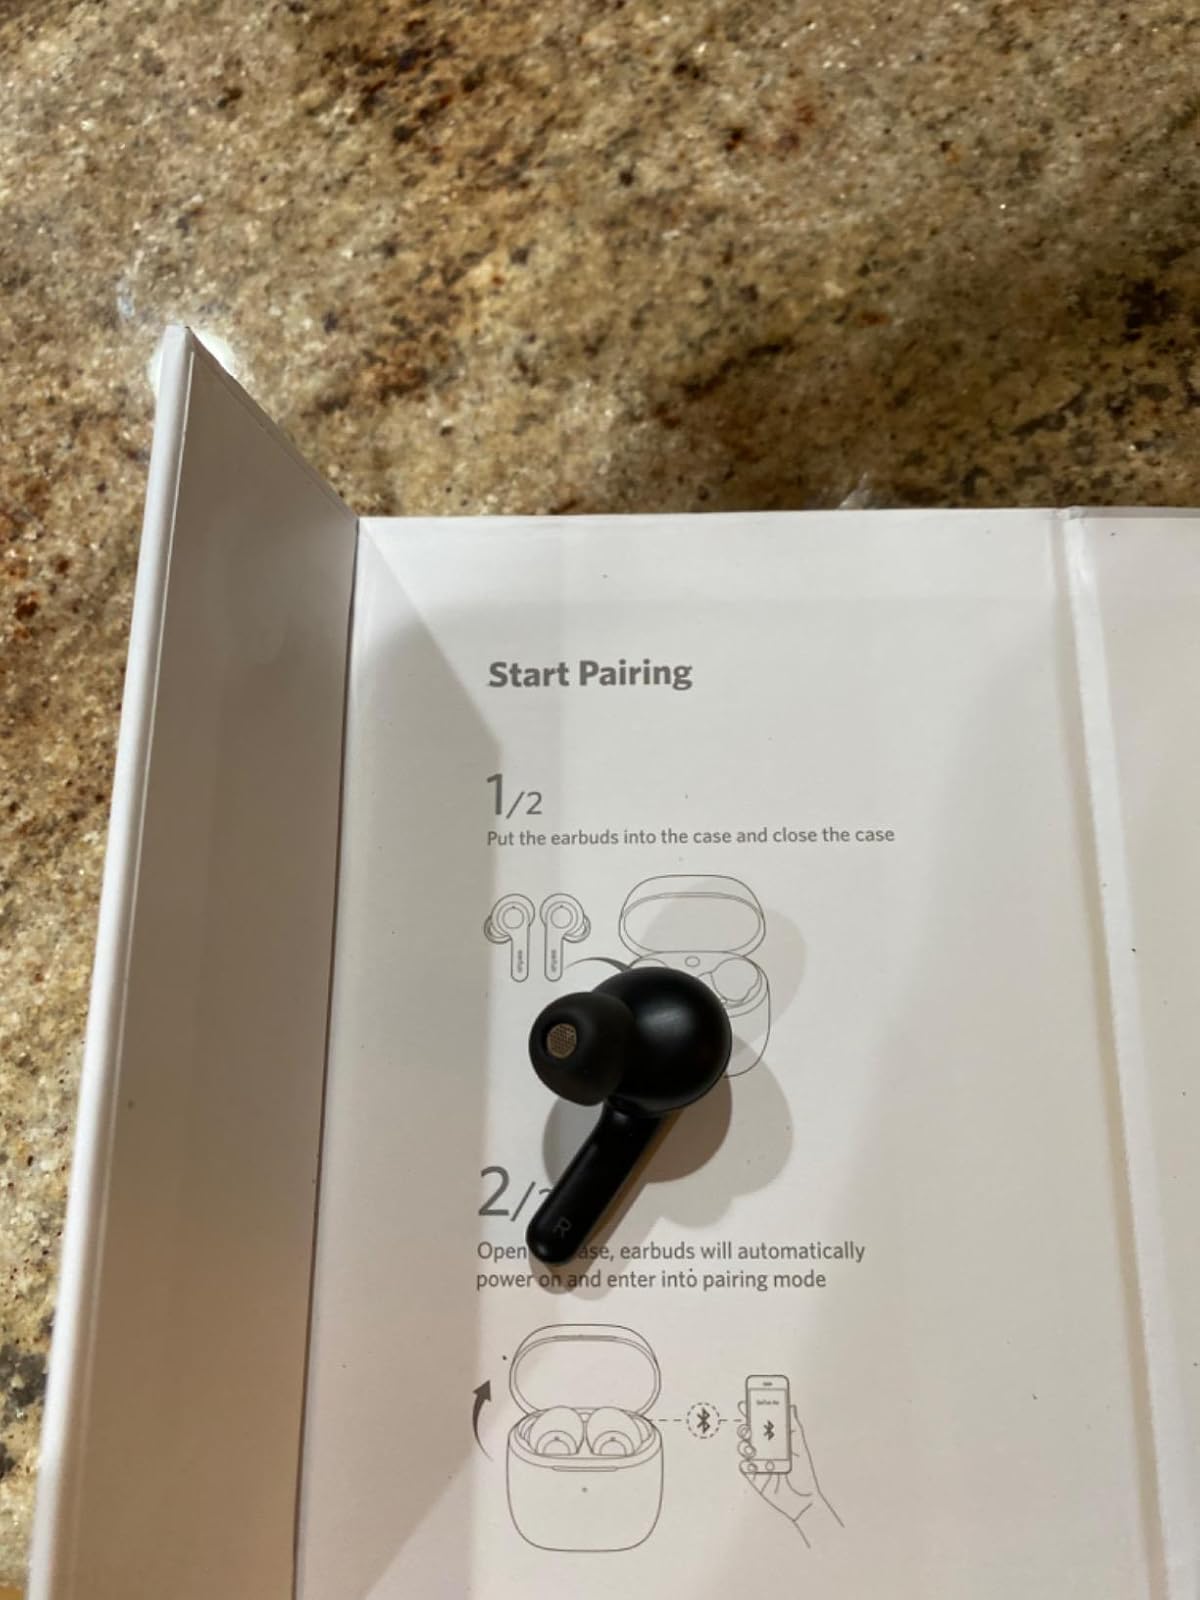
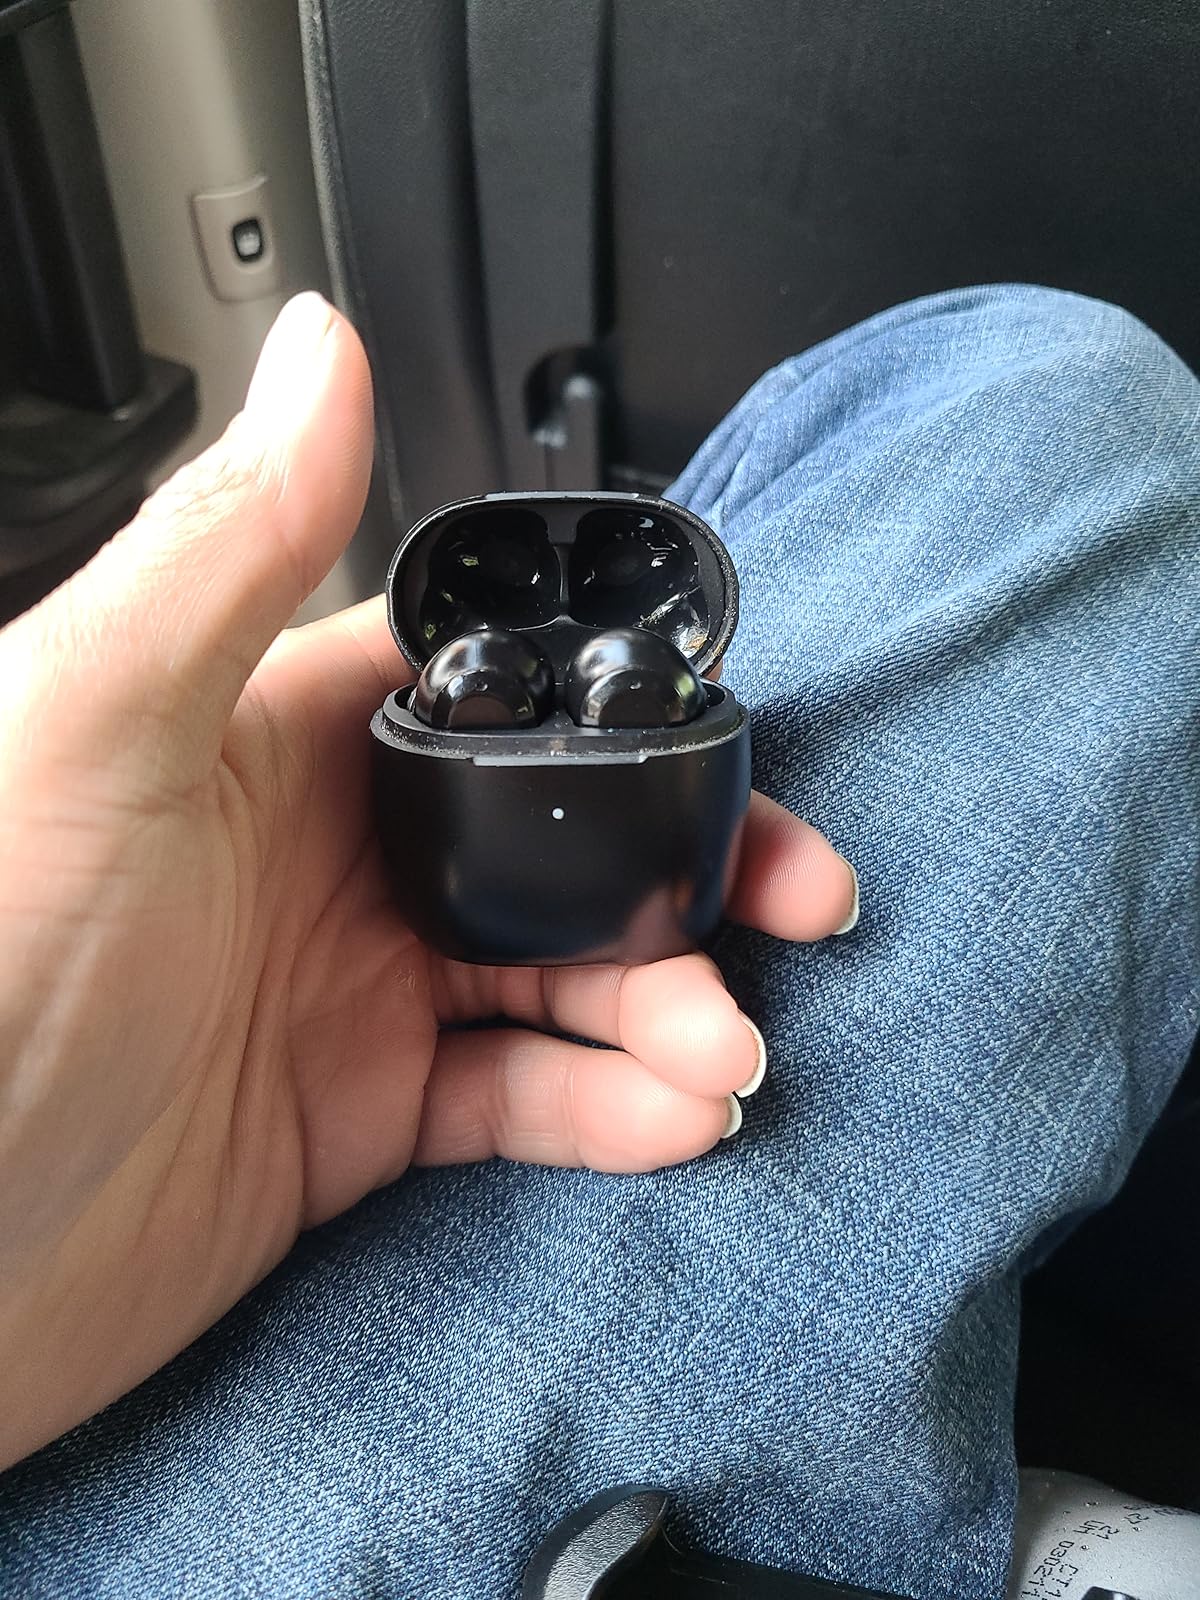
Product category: earbuds
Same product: yes